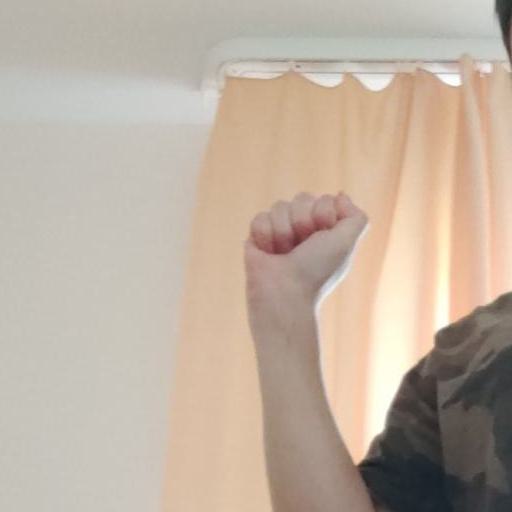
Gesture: fist